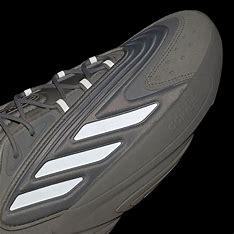
Brand: Adidas
Model: Ozelia